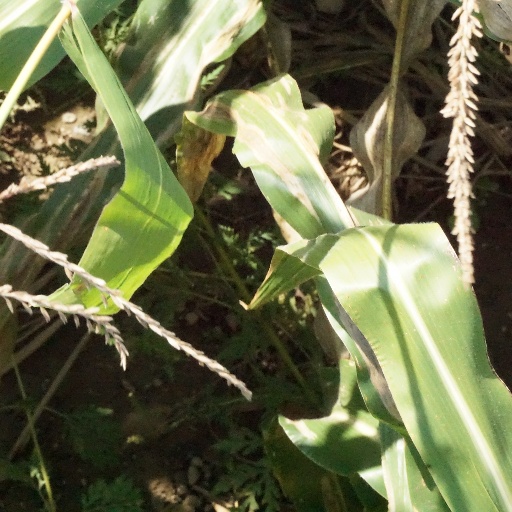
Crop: maize; corn